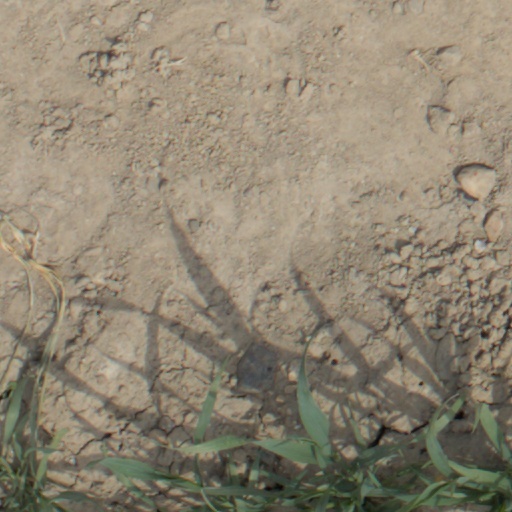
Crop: wheat